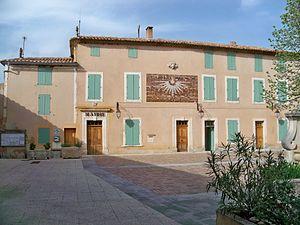
Mairie de Grgas, Vaucluse, France
Gargas est une commune française située dans le département de Vaucluse, en région Provence-Alpes-Côte d'Azur.